Kiki Cuyler

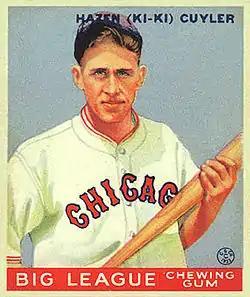
1933 Goudey baseball card of Cuyler on the Chicago Cubs

On June 4, 1925 Cuyler hit for the cycle, walked and stole a base in a 16–3 win over the Phillies. Later that year in August, Cuyler hit two inside-the-park home runs in a single game at Baker Bowl, the very compact baseball stadium in Philadelphia. From September 18–20, 1925 he tied the NL record by recording a hit in ten straight at bats. He hit eight inside-the-park home runs, and led the league with 144 runs scored and triples with 26, his .357 average was a career high and it was the second time he hit over .350 in his career. His 369 total bases in 1925 set a Pirates team record. The Pirates won the NL Pennant and faced the Washington Senators in the 1925 World Series. Cuyler only hit .269 in the World Series, but his two-run double in the bottom of the eighth inning of game seven scored the deciding runs, the Pirates won Game 7 9–7. This was the only time Cuyler would win a World Series.